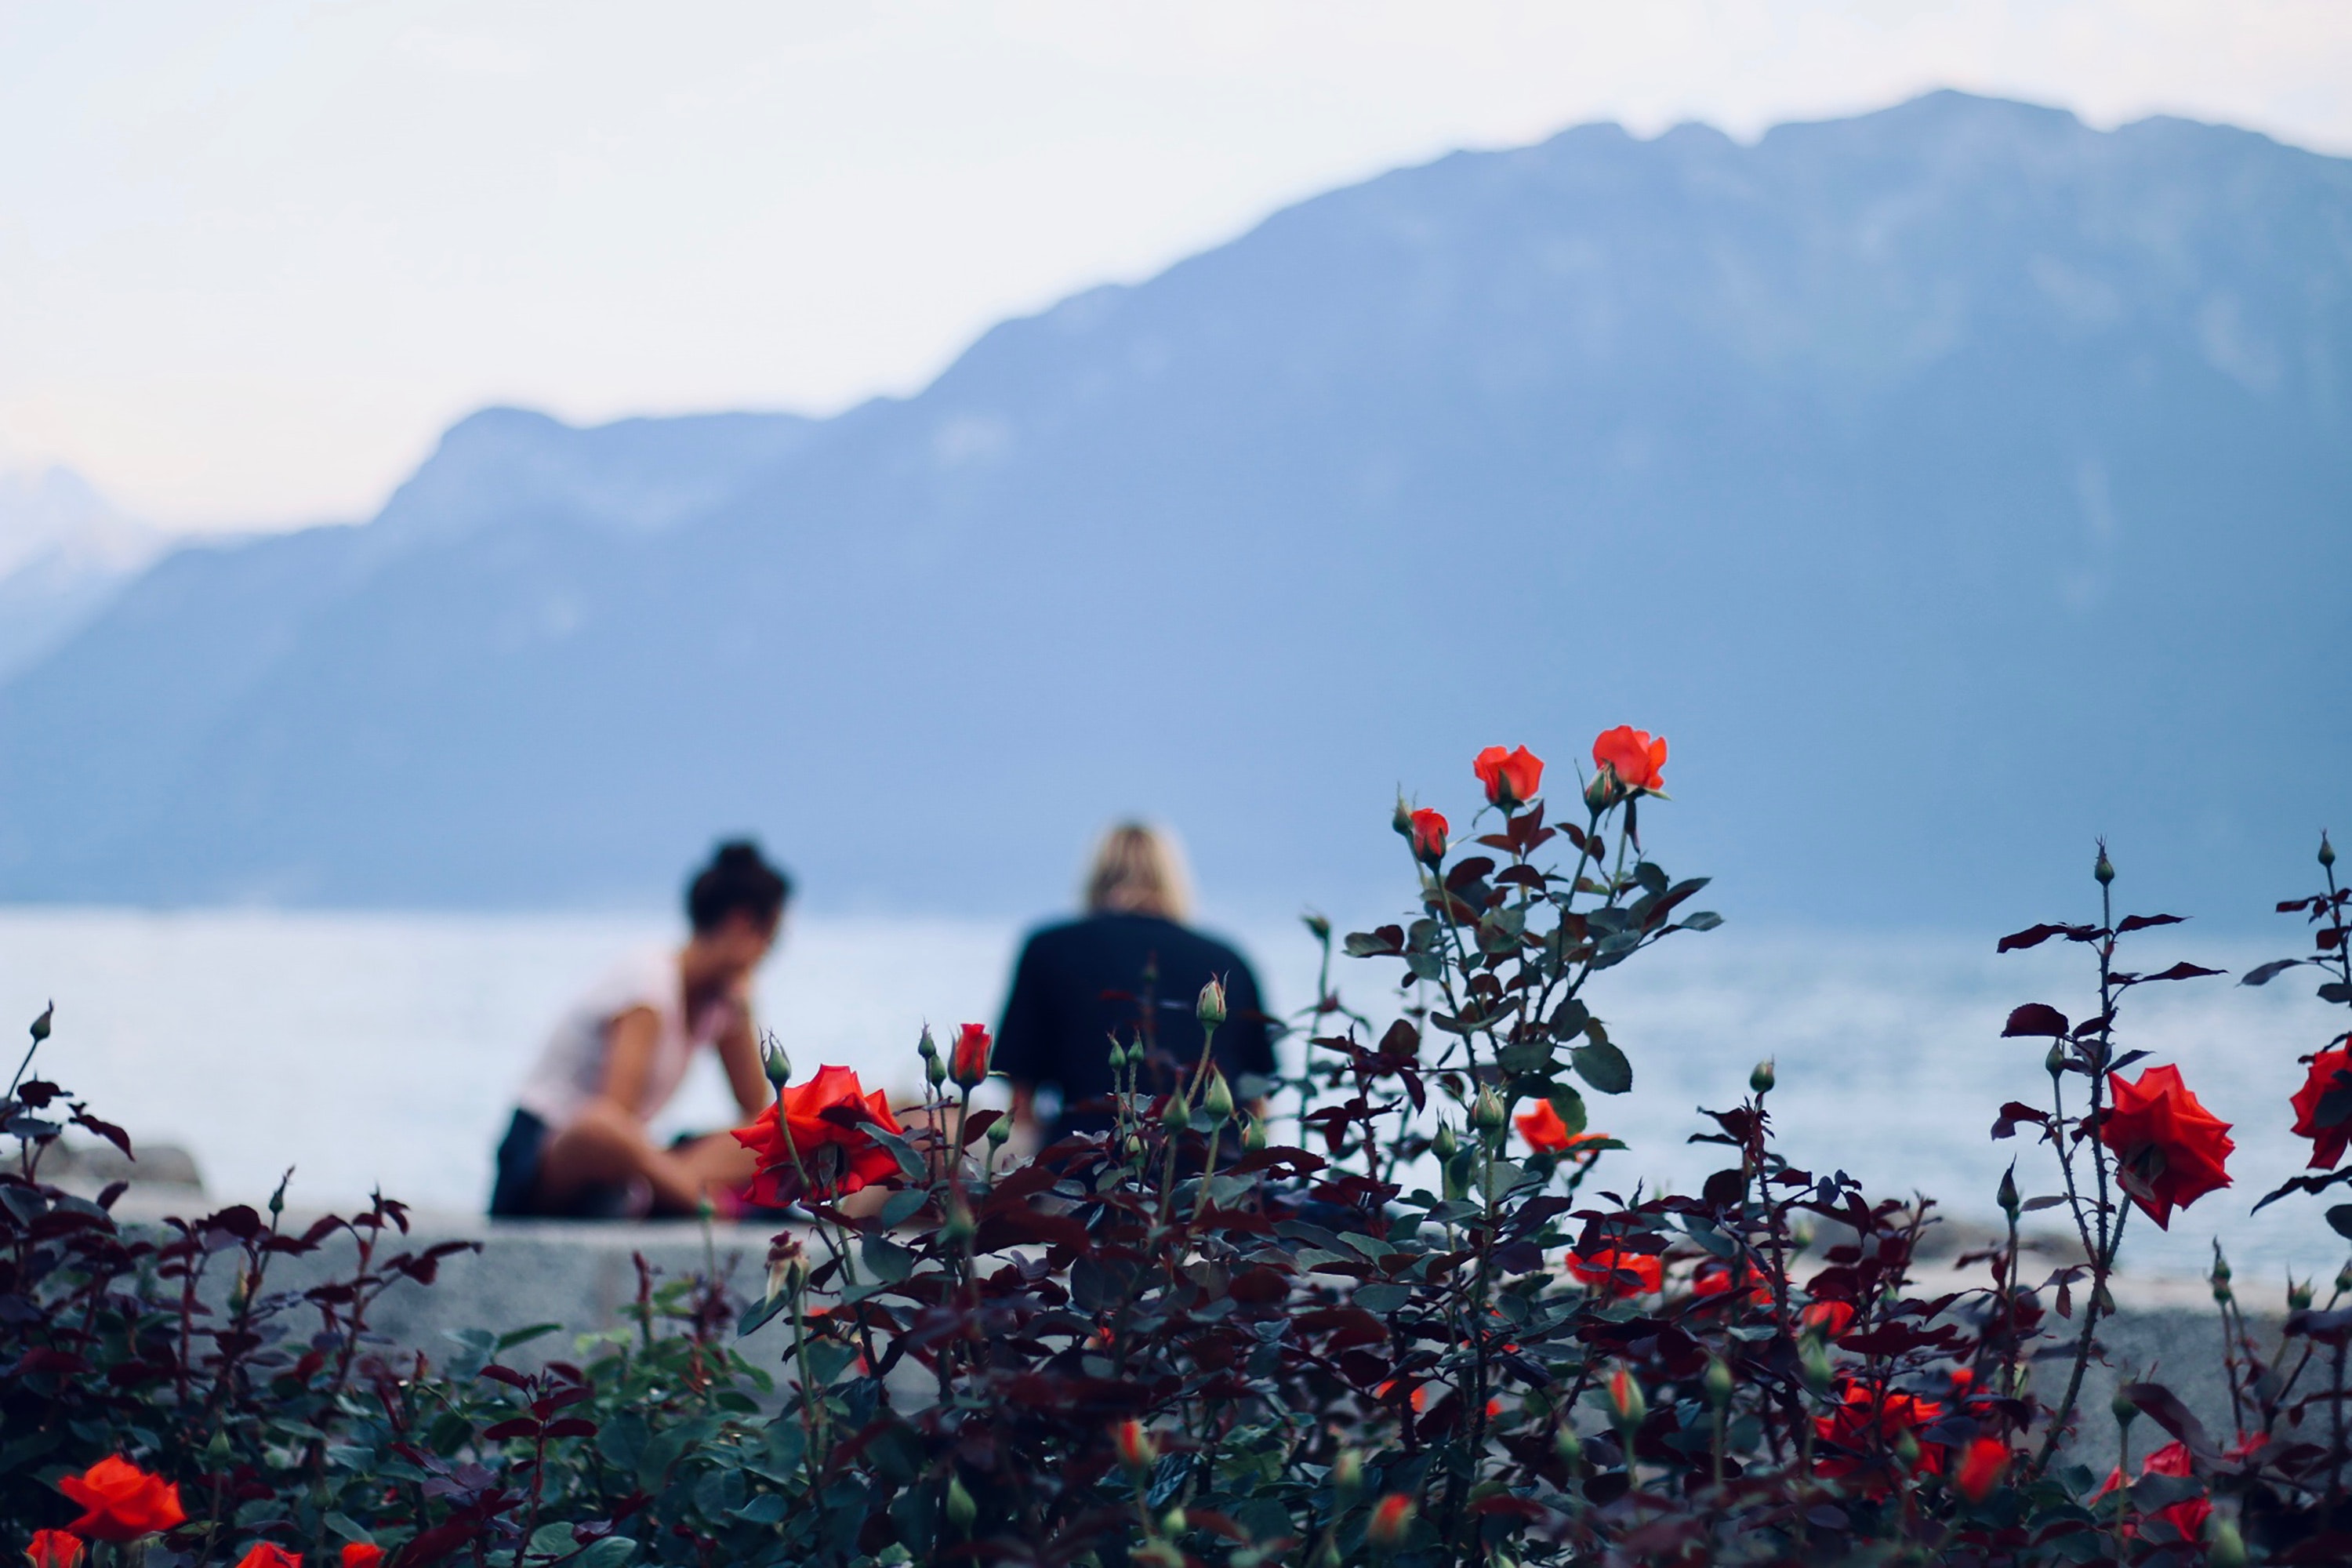
sky, red, flower, tourism, plant, spring, leaf, summer, sea, hill station, hill, lake, coquelicot, vacation, wildflower, mountain, cloud, leisure, photography, travel, happy, rose, rose family